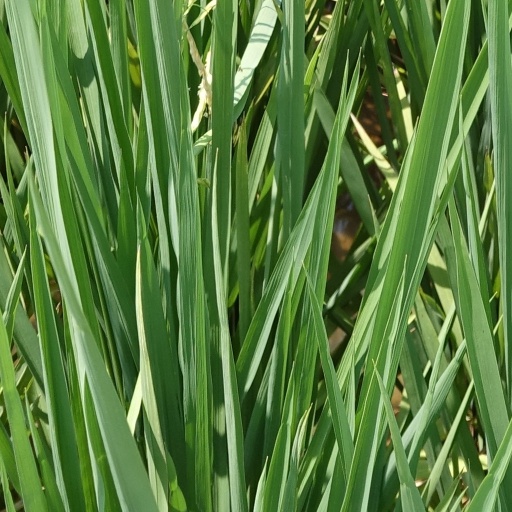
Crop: rice